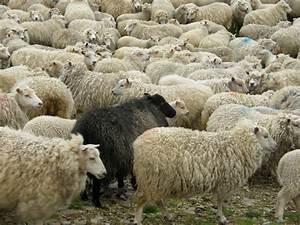
sheep